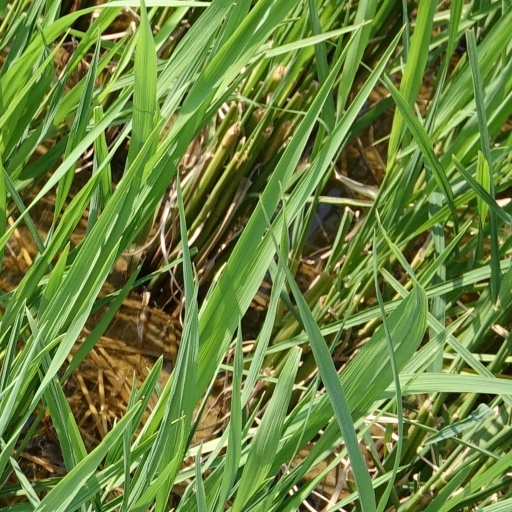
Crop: rice